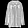
Label: Coat